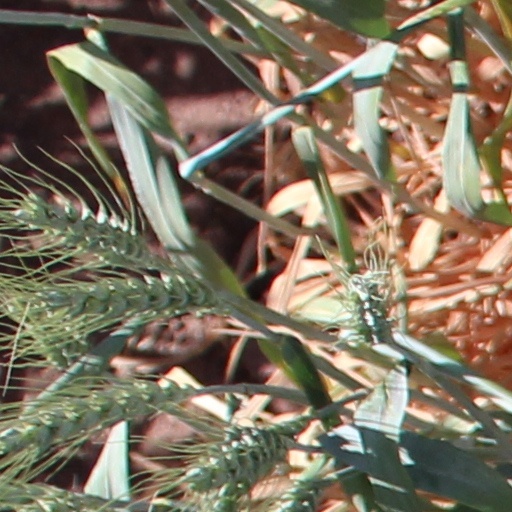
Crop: wheat